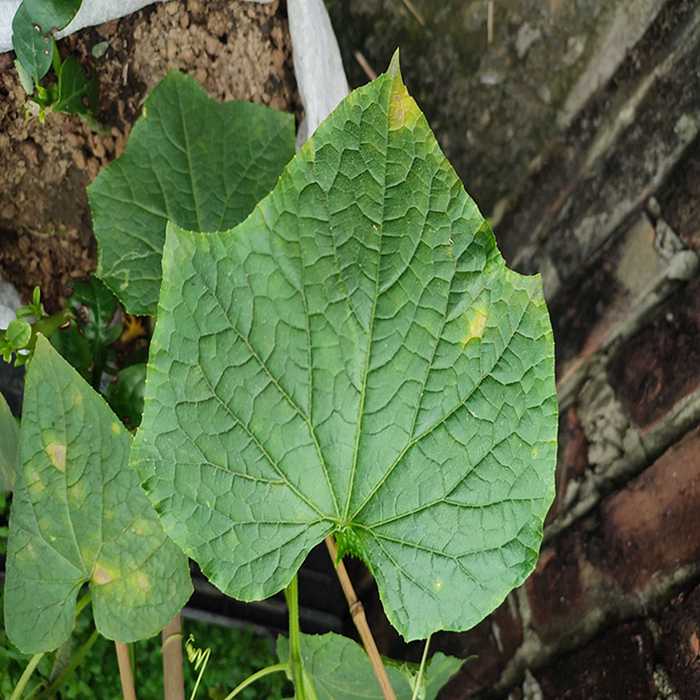
Plant: Cucumber
Label: Downy mildew